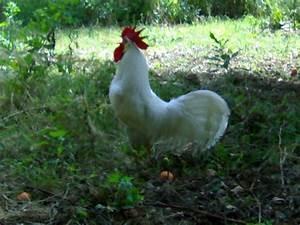
chicken